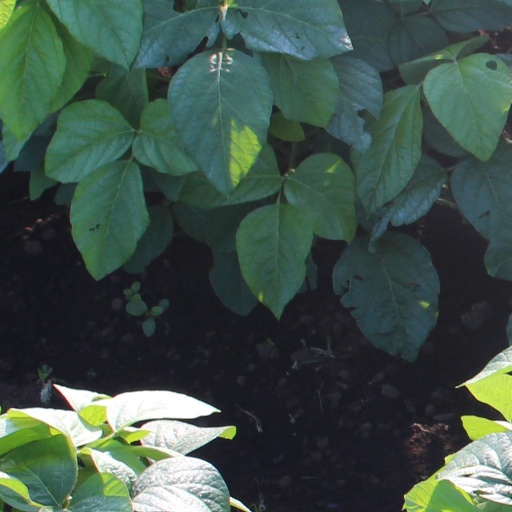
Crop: soybean